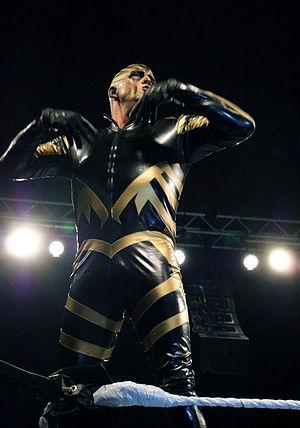
Dustin Patrick Runnels, plus connu sous le nom de Goldust, est un catcheur américain. Il travaille actuellement à la All Elite Wrestling sous le nom de Dustin Rhodes.